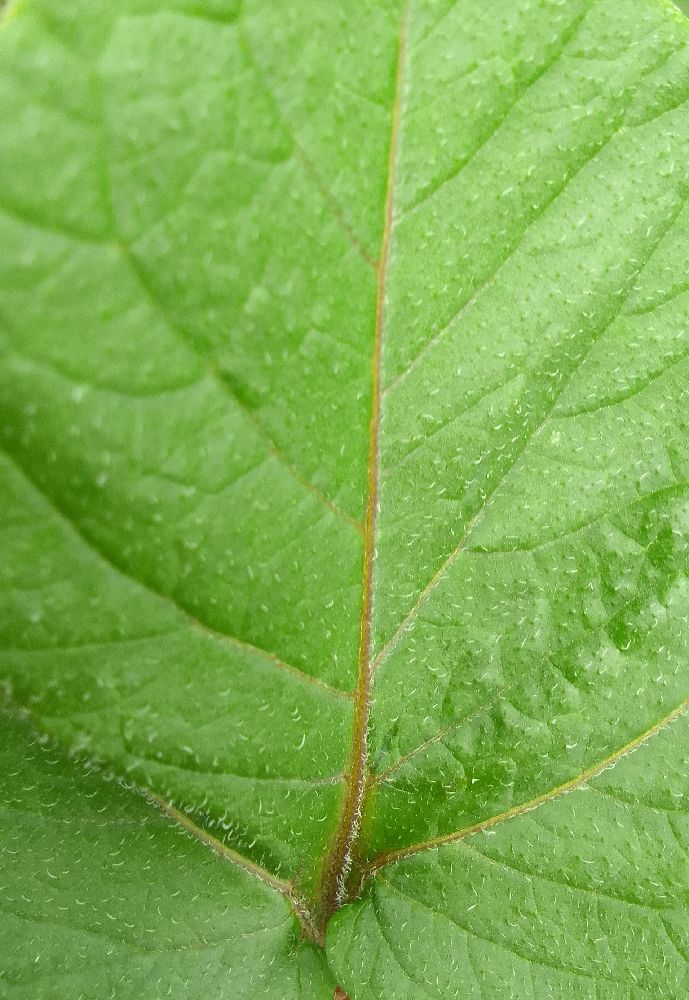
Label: Healthy